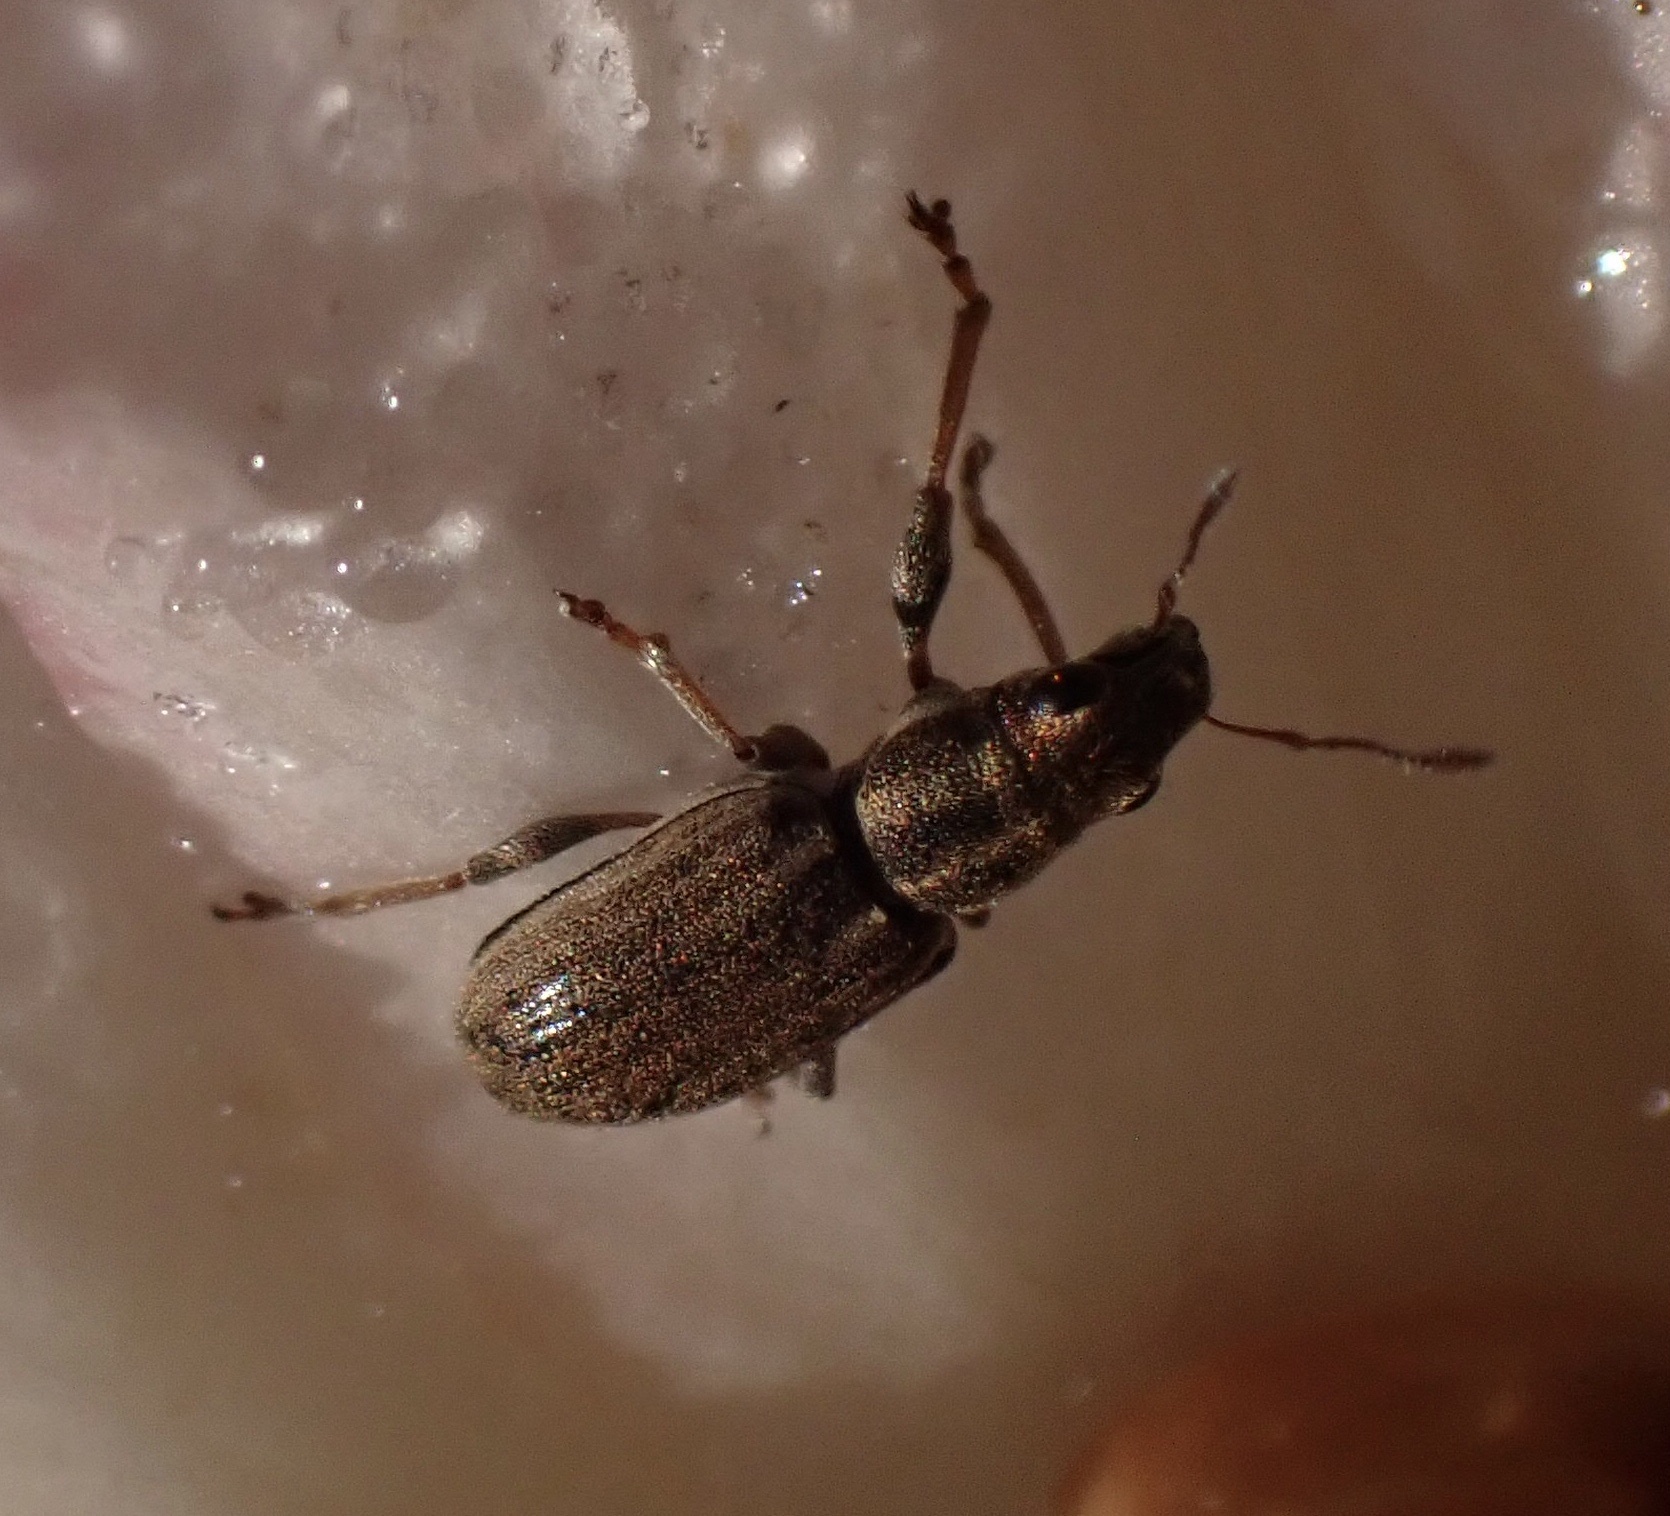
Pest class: pea_leaf_weevil